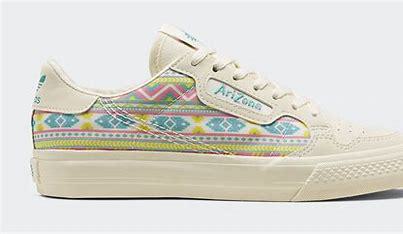
Brand: Adidas
Model: Arizona